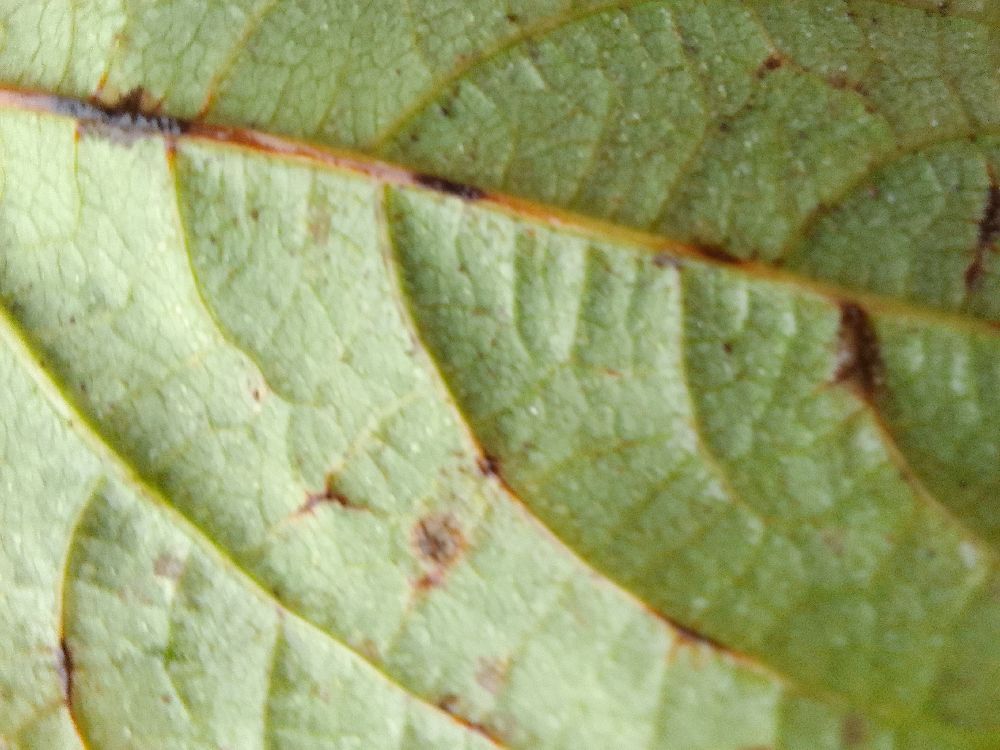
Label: anthracnose